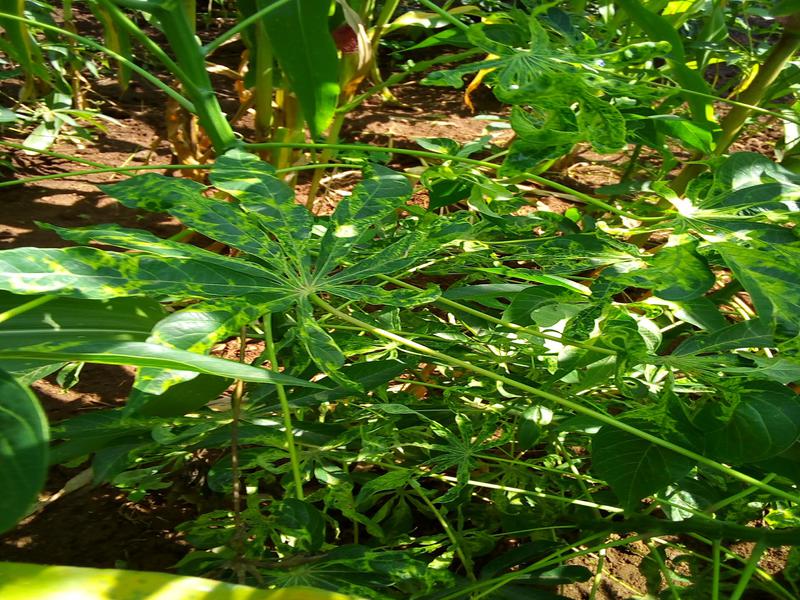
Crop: cassava
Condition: mosaic_disease